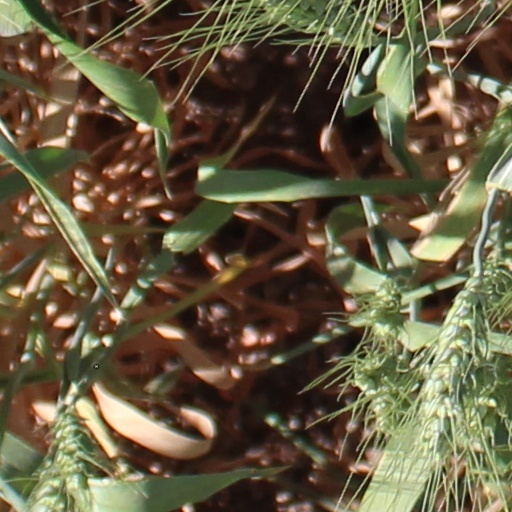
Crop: wheat